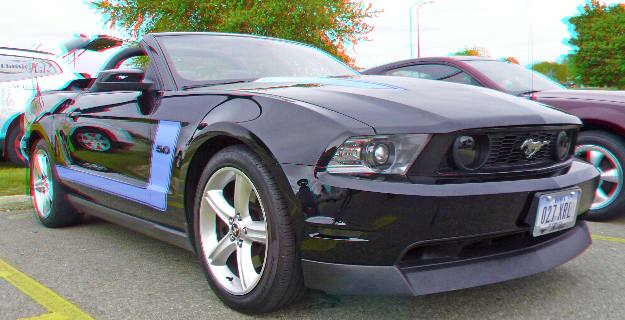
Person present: No